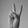
ASL letter: V